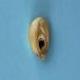
Maize quality: Bad